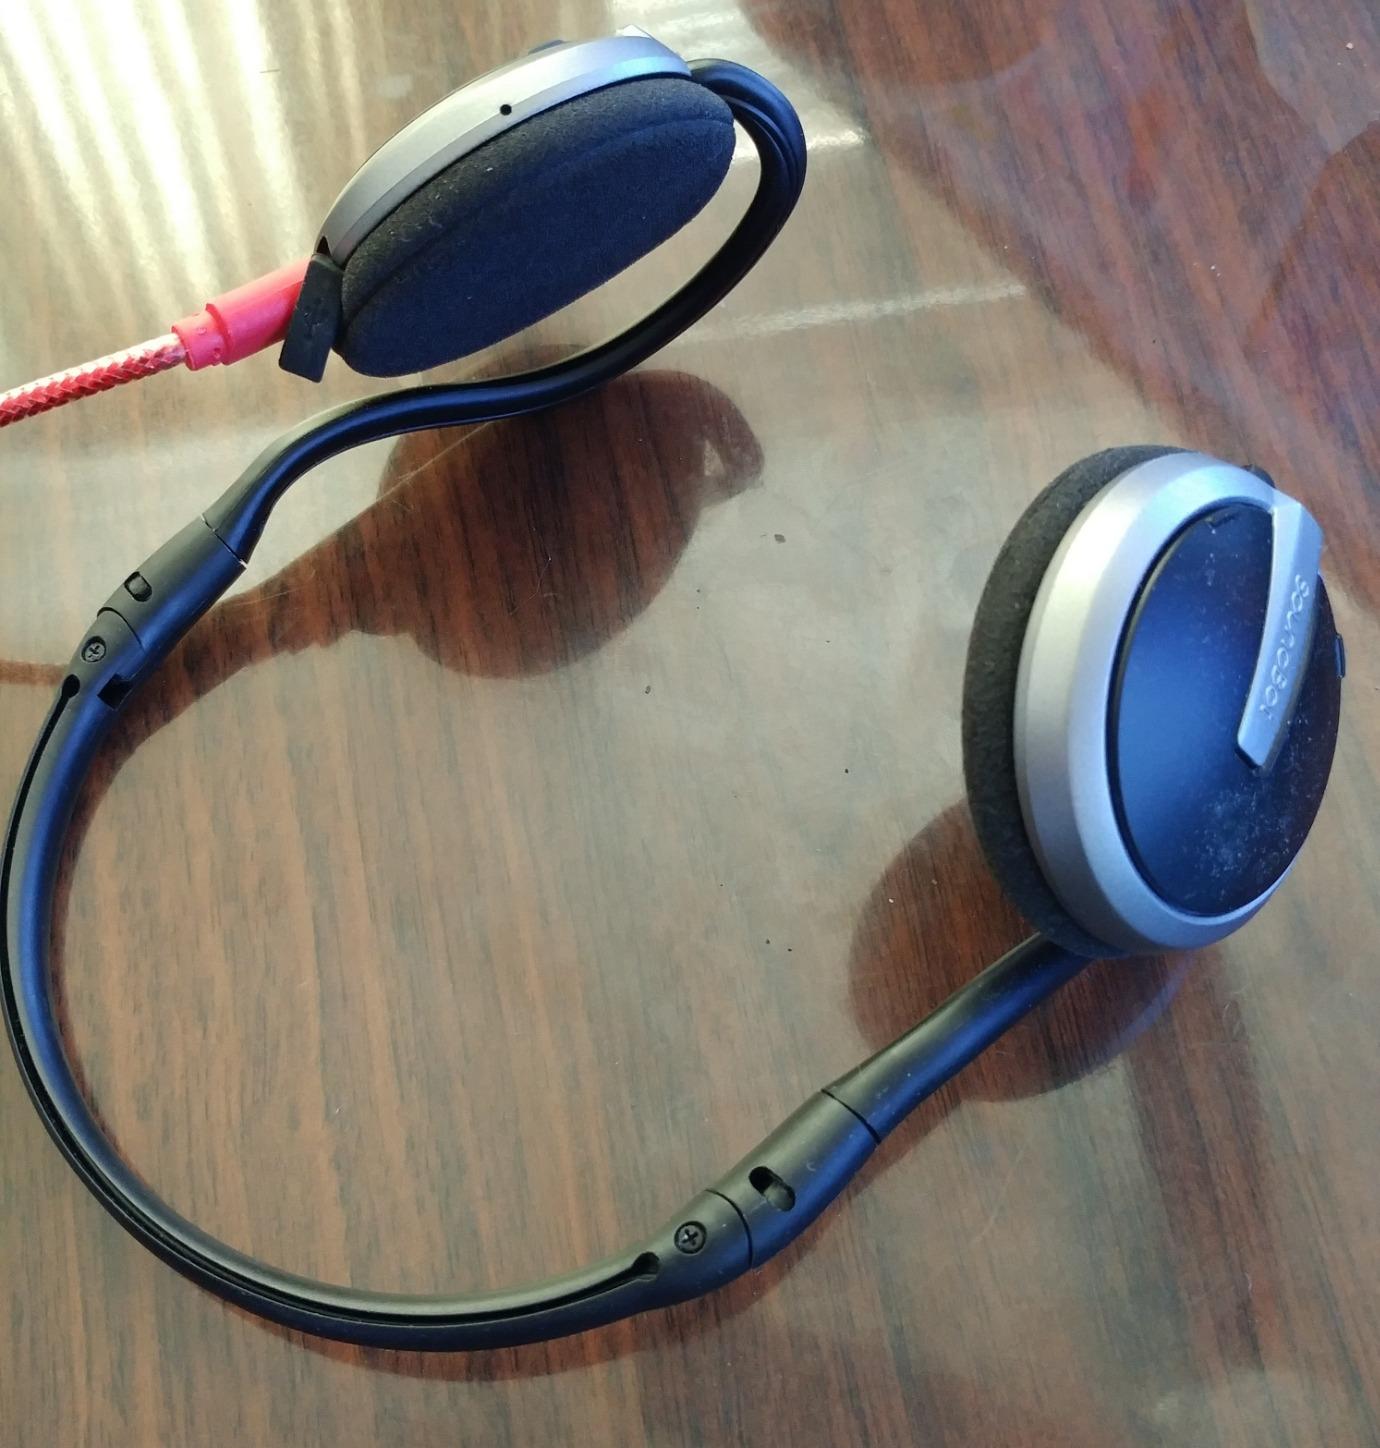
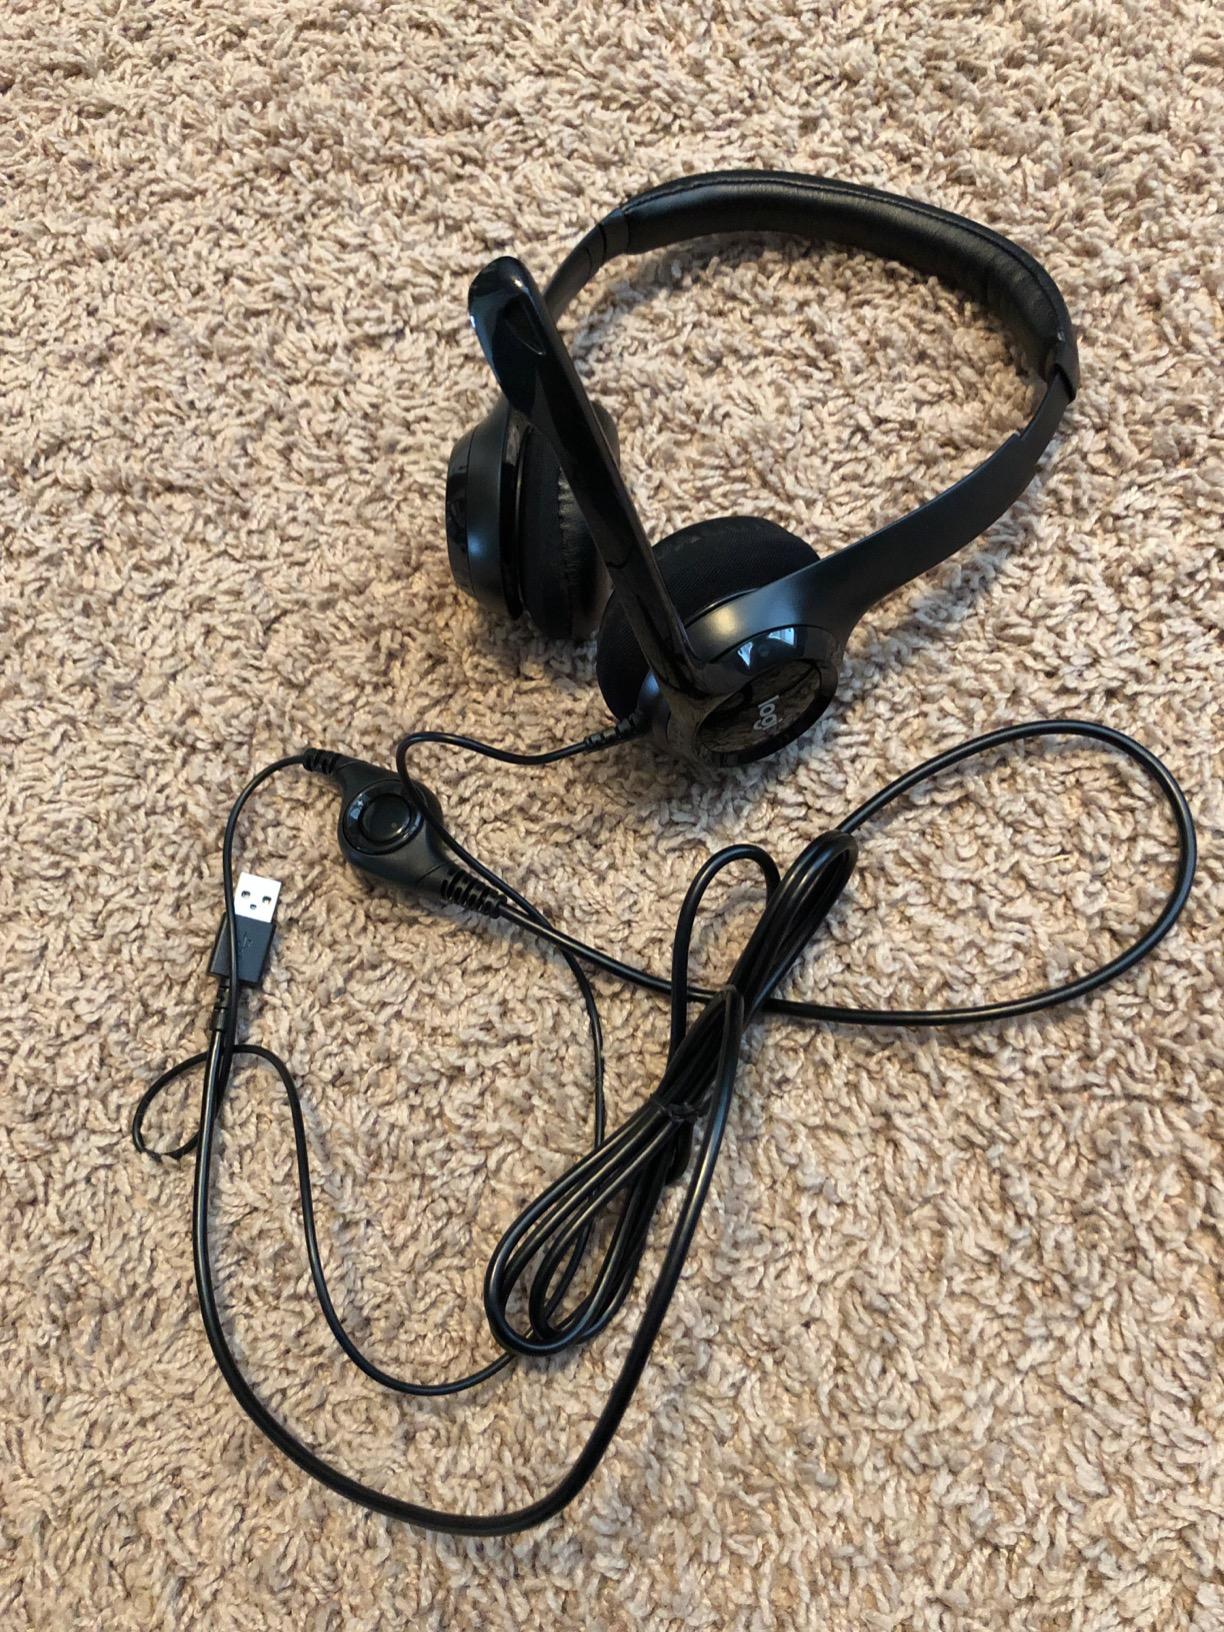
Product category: headphones
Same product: no